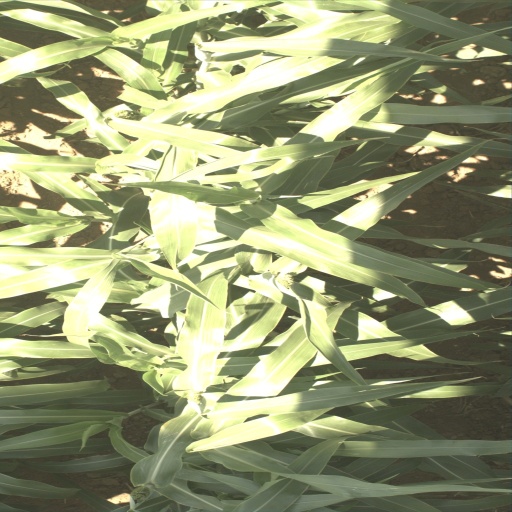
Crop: sorghum